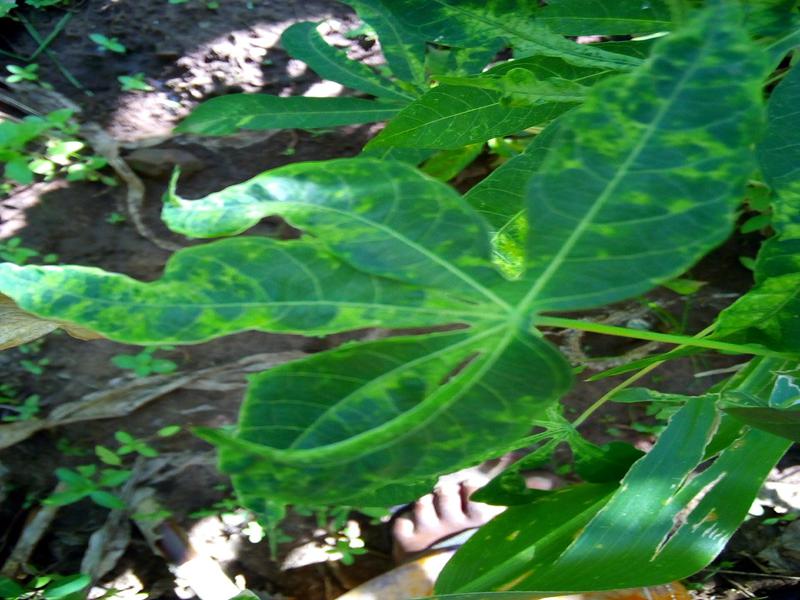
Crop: cassava
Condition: mosaic_disease